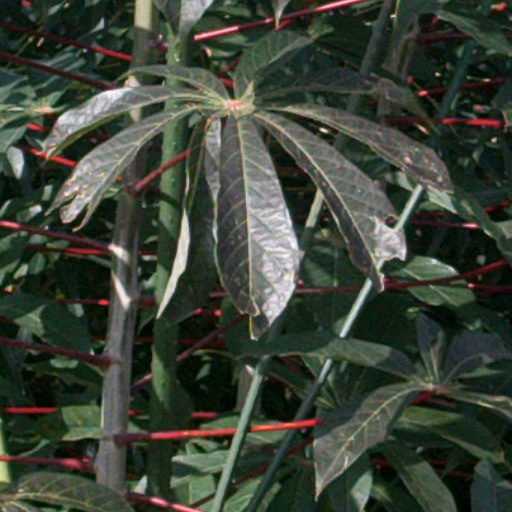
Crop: cassava